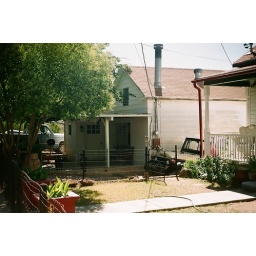
cute house in globe az